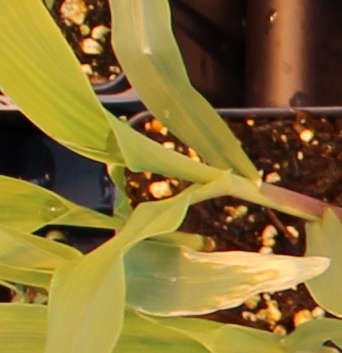
Label: Corn